Kimmeridge Ledges

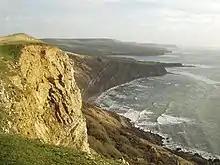
View from the clifftop

Kimmeridge Ledges is a set of Kimmeridge clay ledges stretching out in to the sea on the Isle of Purbeck, a peninsula on the English Channel coast in Dorset, England.They are located to the southeast of Kimmeridge Bay and south of the villages of Kimmeridge, on the Smedmore Estate.